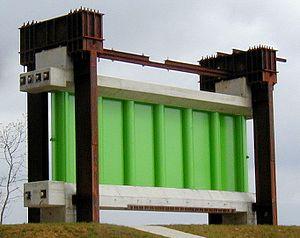
A140 - Viaduc de Meaux - Poutre d'essai avec âme ""plano-tubulaire"" (APT)"
Michel Placidi, né en 1945 à Marseille, est un ingénieur français.